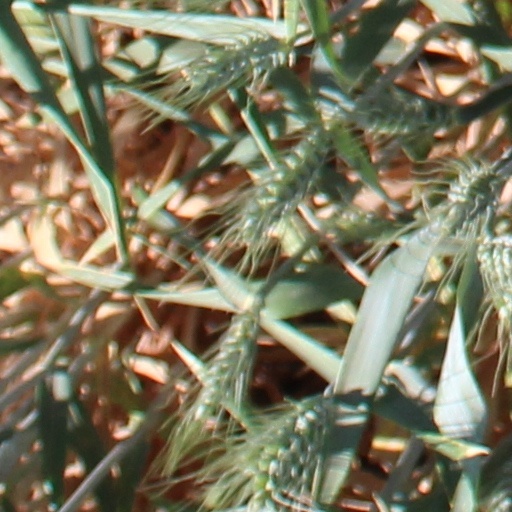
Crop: wheat